Tropical Storm Nida (2016)

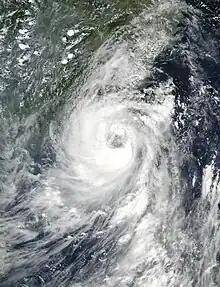
Nida near peak intensity approaching Guangdong, China on August 1

Severe Tropical Storm Nida, known in the Philippines as Severe Tropical Storm Carina, was a tropical cyclone that struck Luzon, Philippines and Guangdong, China in late July and early August respectively. The fourth named storm of the annual typhoon season, Nida formed on July 28, 2016 as a tropical depression in the Philippine Sea. Tracking generally north-northwestward, it intensified into a severe tropical storm and skirted northern Luzon before turning to the west-northwest, entering the South China Sea and intensifying further. Nida made landfall over Dapeng Peninsula in Shenzhen late on August 1 and dissipated on August 3.